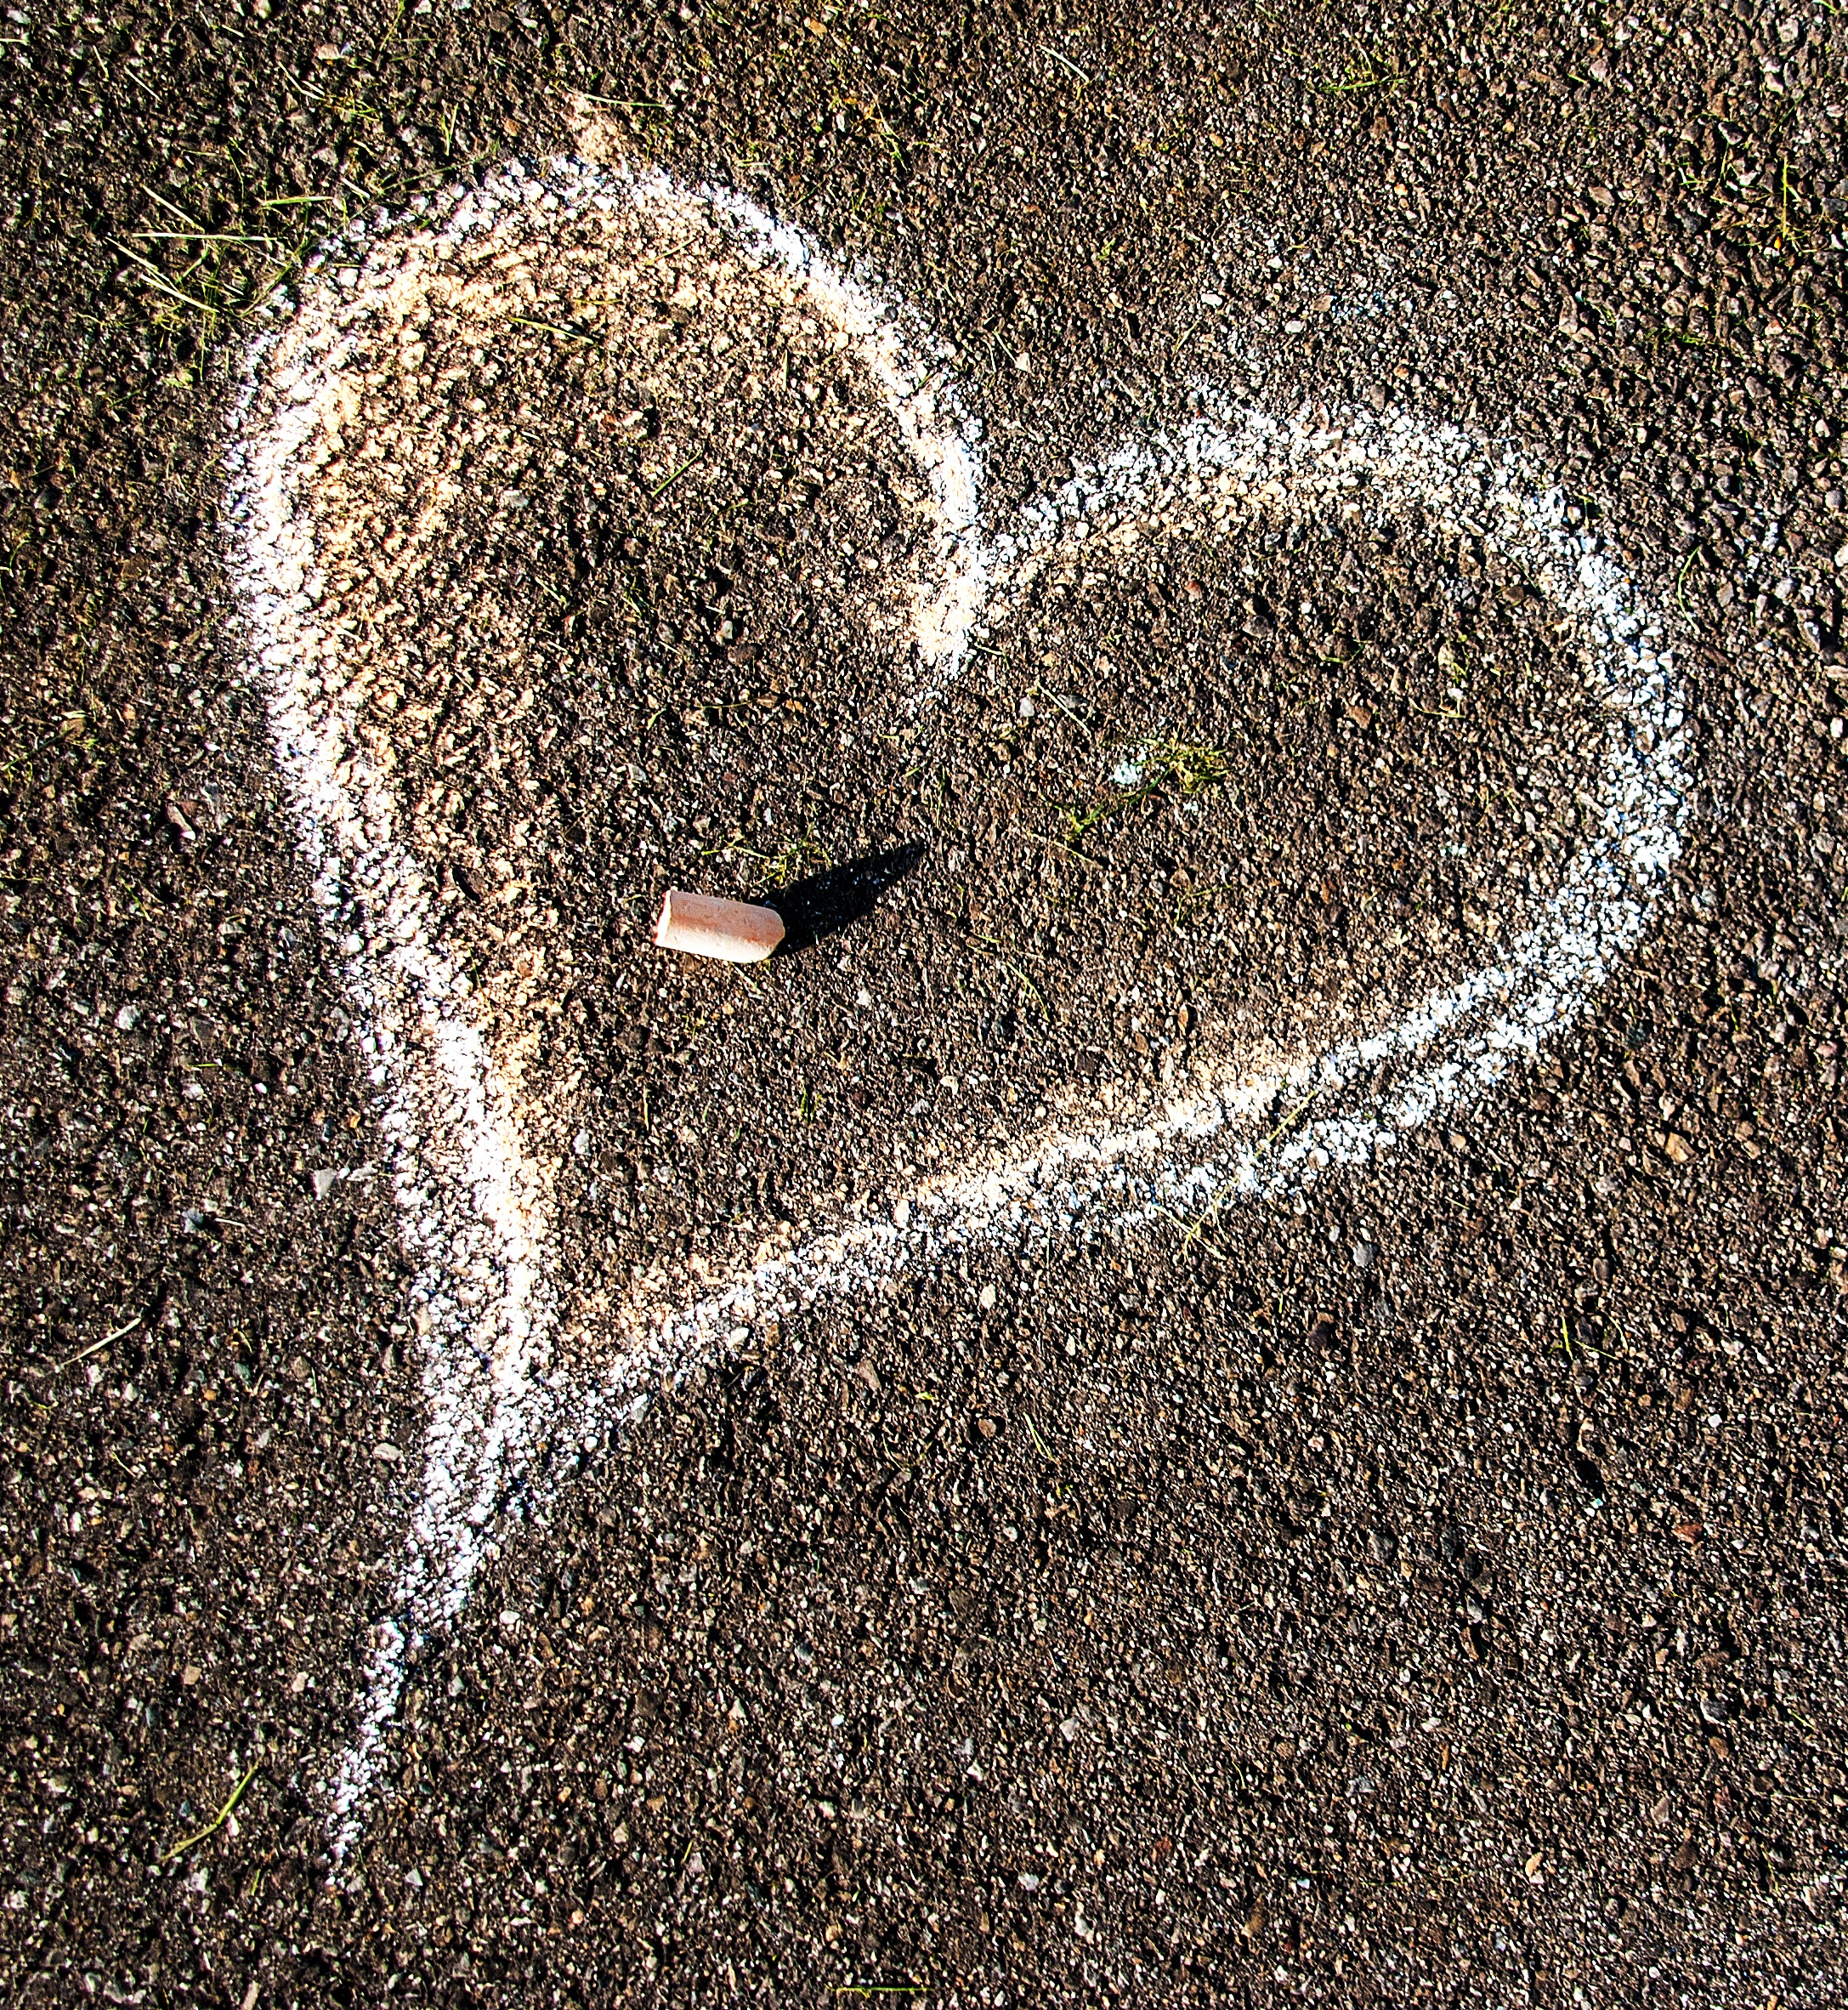
sand, asphalt, wildlife, love, heart, soil, reptile, fauna, chalk, vertebrate, embassy, be in love